Oakes Ames (botanist)

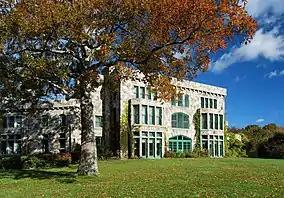
The Oakes Ames estate is now Borderland State Park

Ames spent his entire professional career at Harvard. As administrator, he was assistant director (1899–1909) and Director of the Botanic Garden (1909–1922); Curator (1923–1927), Supervisor (1927–1937), Director (1937–1945), and associate director of the Botanic Museum (1945–1950); Chairman of the Division of Biology (1926–1935) and Chairman of the Council of Botanical Collections and Supervisor of the Biological Laboratory, the Atkins Garden in Cuba, and the Arnold Arboretum (1927–1935). As teacher, he was an instructor in botany (1900–1910), associate professor of botany (1915–1926), professor of botany (1926–1932) and Arnold professor of botany (1932–1935). From 1935 to 1941 he was a research professor of botany. He was elected a Fellow of the American Academy of Arts and Sciences in 1911.